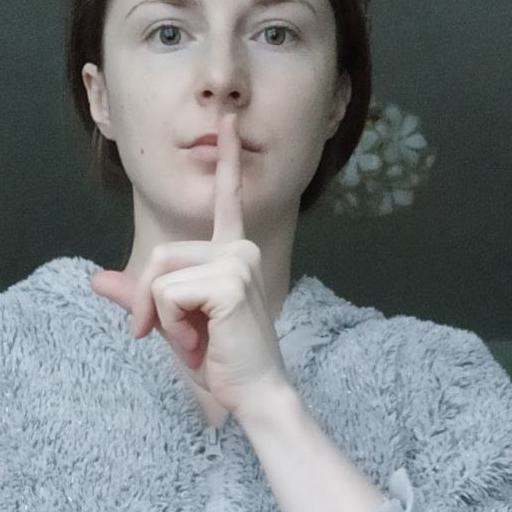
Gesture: mute